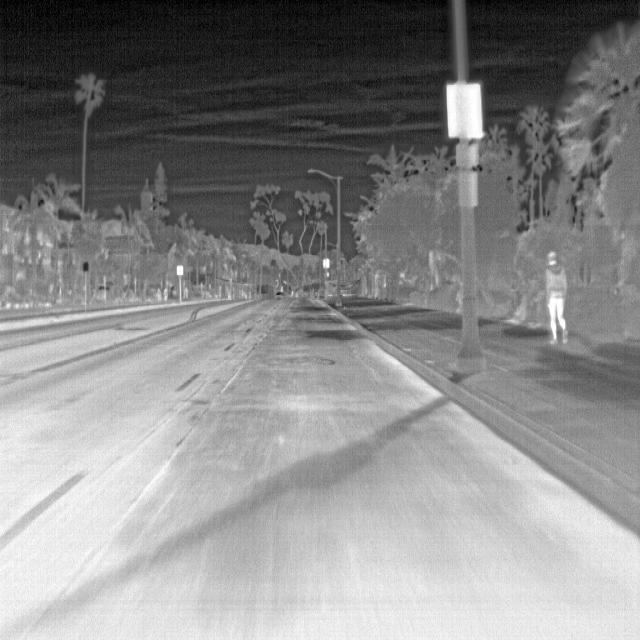
Detected objects:
label: person